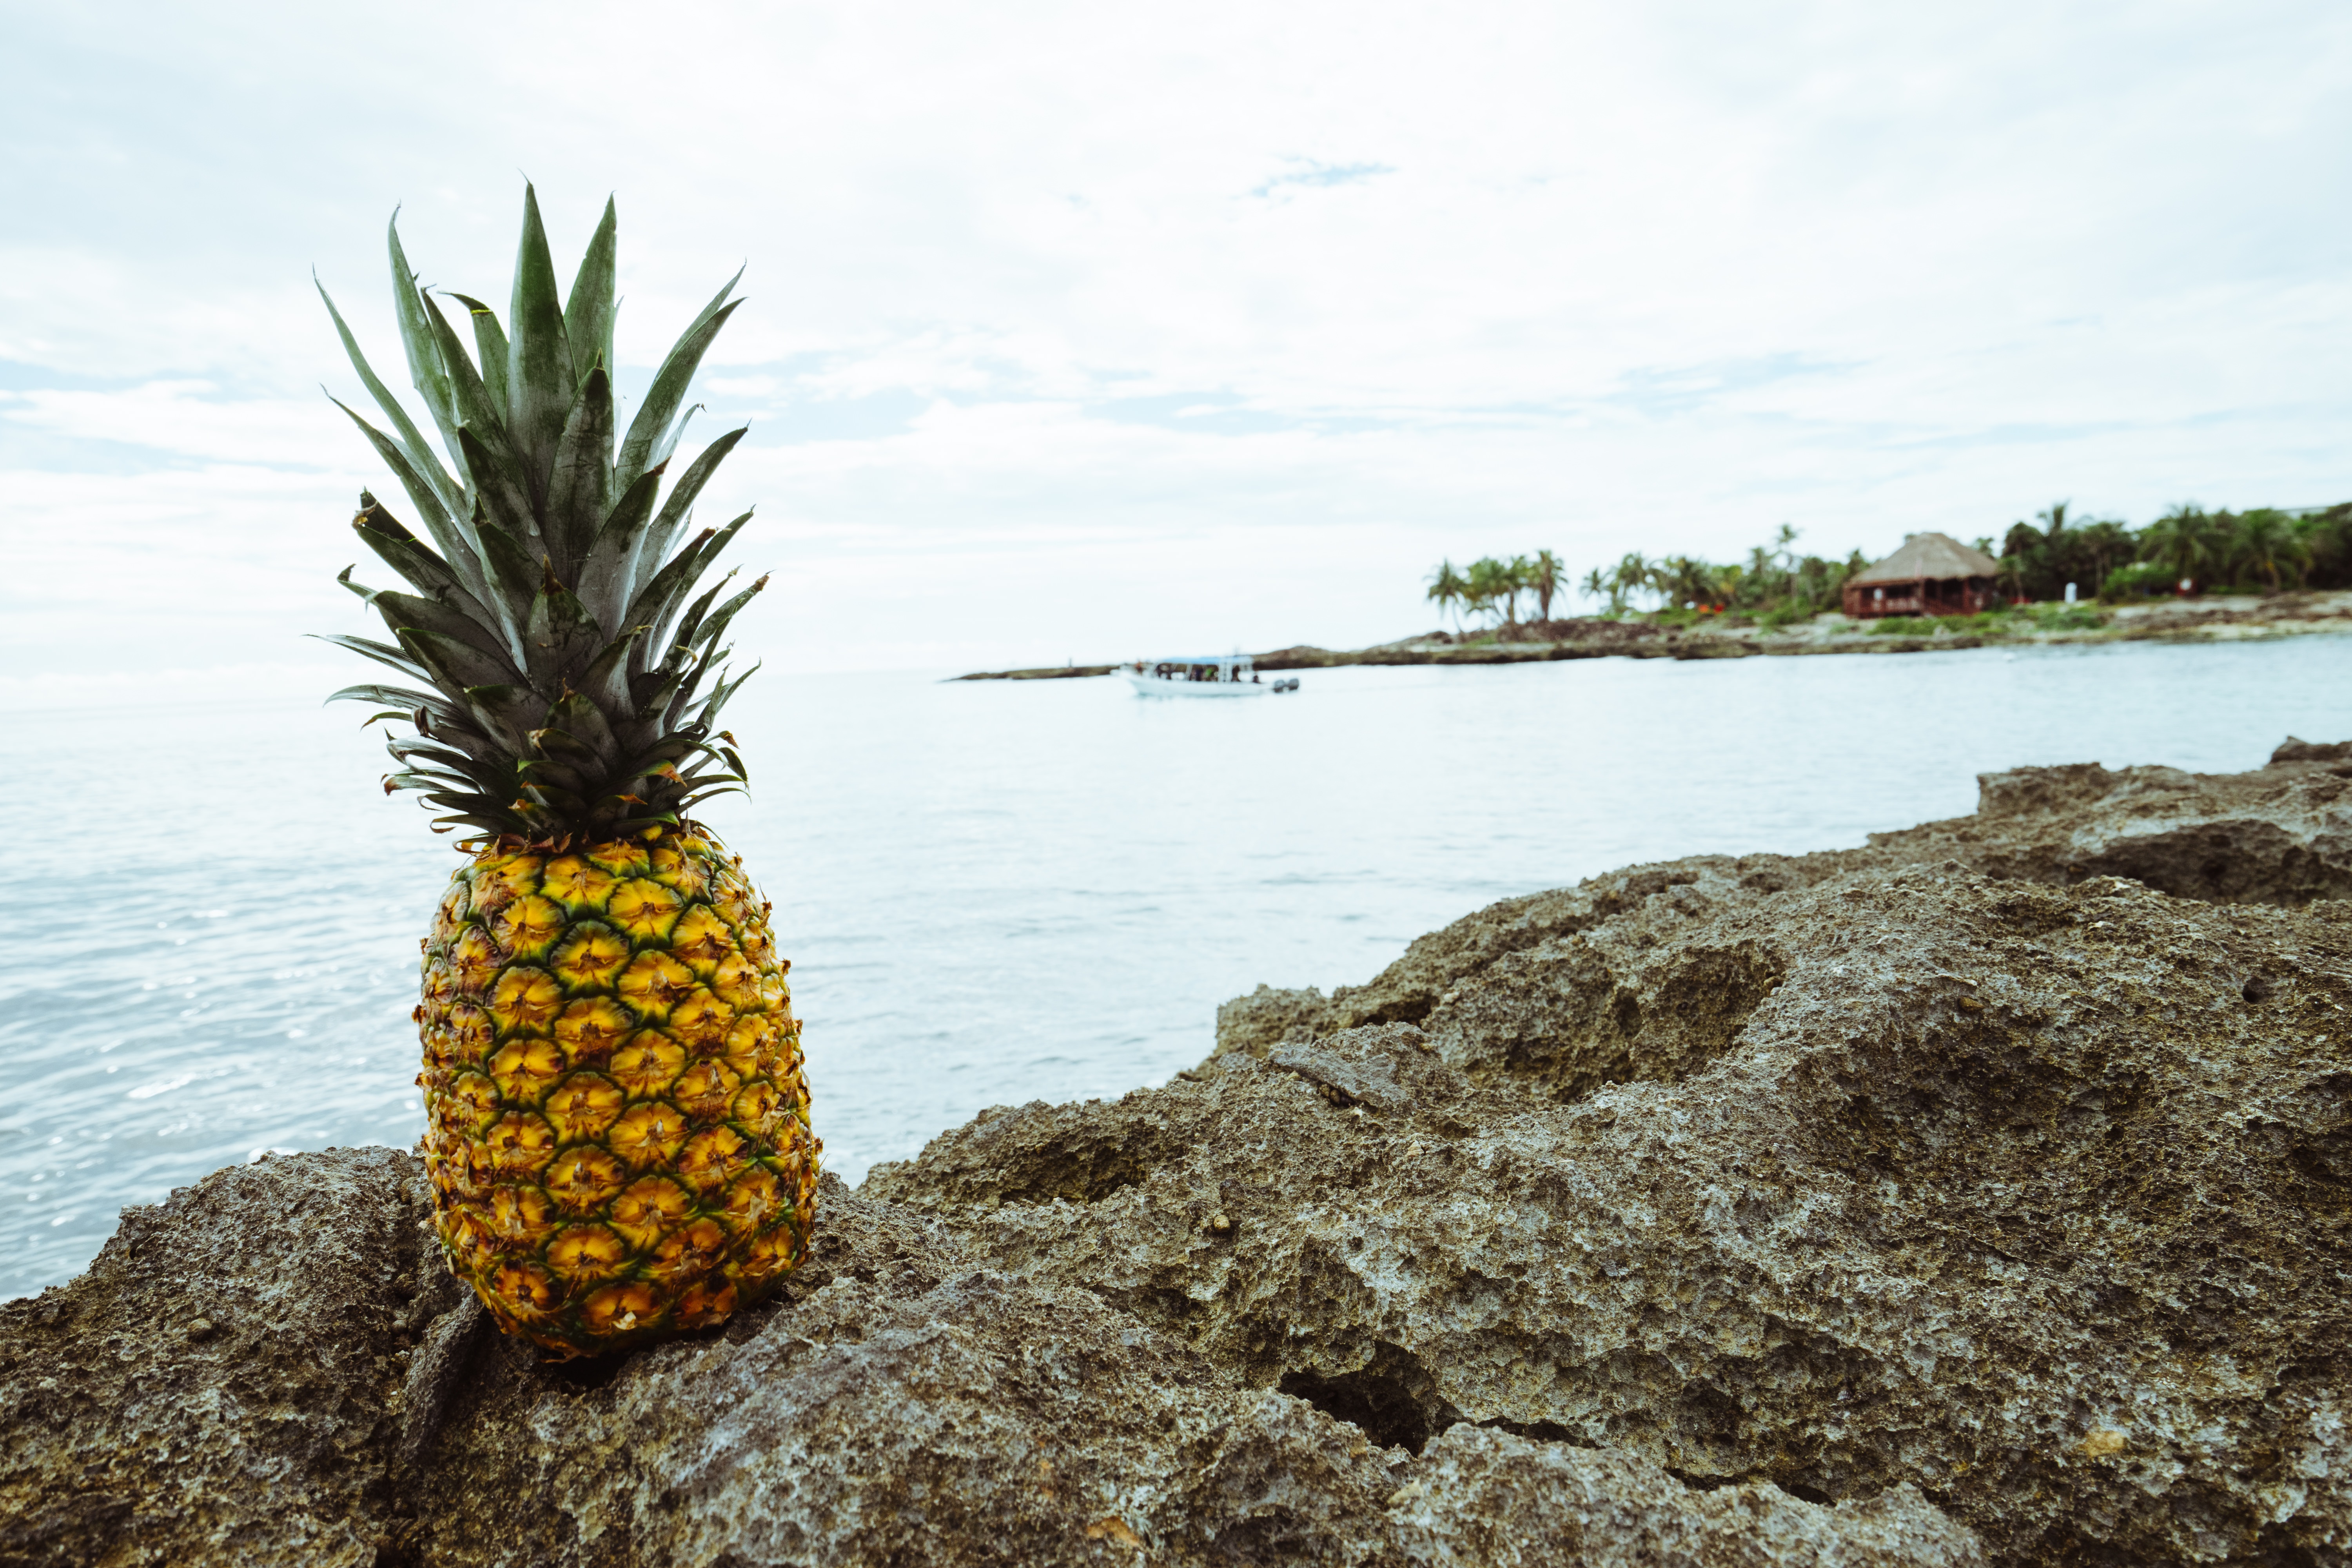
sea, coast, tree, water, rock, ocean, plant, boat, fruit, lake, summer, food, golden, produce, tropical, soil, flora, pineapple, tropical fruit, mexico, summertime, palm trees, summer vibes, grass family, arecales